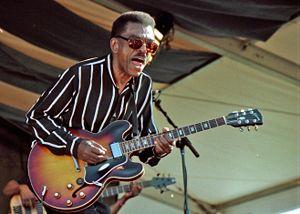
Syl Johnson, de son vrai nom Sylvester Thompson, né le 1ᵉʳ juillet 1936 à Holly Springs, Mississippi, est un chanteur, guitariste et harmoniciste de blues américain.